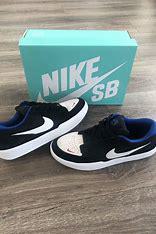
Brand: Nike
Model: SB Force 58